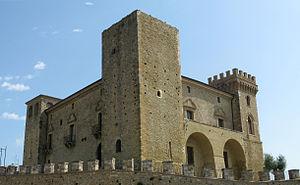
Crecchio est une commune italienne d'environ 2 770 habitants, située dans la province de Chieti, dans la région Abruzzes, en Italie méridionale. Le village conserve l'apparence d'un petit village médiéval dominé par le château ducal. Le village est Jumelé avec Lariano, depuis 1997 San Isidro, depuis 2012.